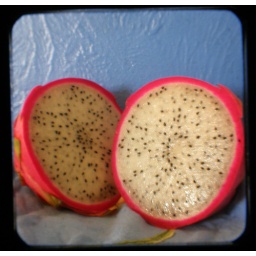
against a blue wall